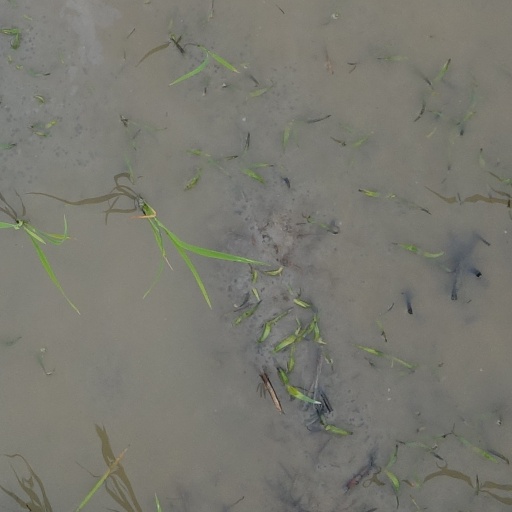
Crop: rice